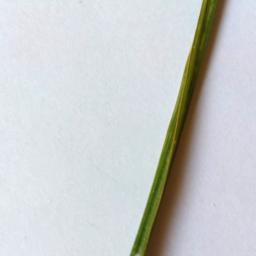
Label: Rice___Healthy